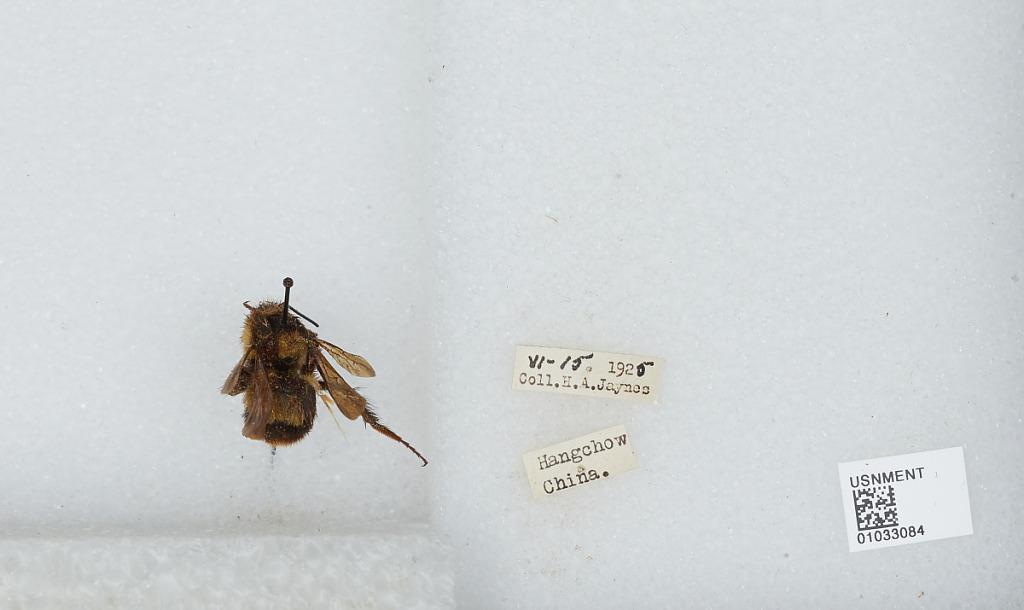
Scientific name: Bombus (Diversobombus) trifasciatus Smith
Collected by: H. Jaynes
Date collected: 1925-6-15
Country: China
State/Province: Zhejiang
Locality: Hangzhou